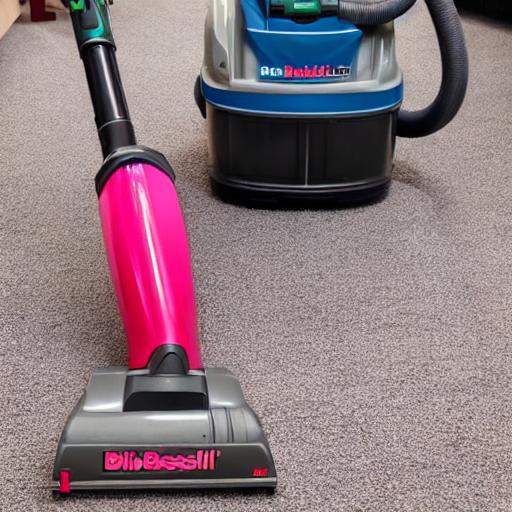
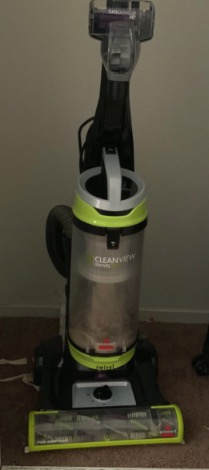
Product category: items_vacuum
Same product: no